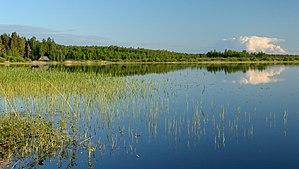
Le comté de Jõgeva est l'un des 15 comtés d'Estonie. Il est situé à l'Est du pays, bordé par le lac Peïpous. Il entoure la petite ville de Jõgeva.